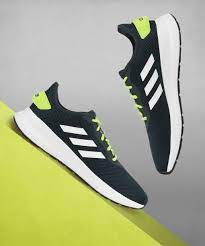
Label: Sneaker